Bob Neuwirth

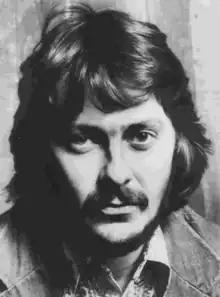

Robert John Neuwirth (June 20, 1939May 18, 2022) was an American folk singer, songwriter, record producer, and visual artist. He was noted for being the road manager and associate of Bob Dylan, as well as the co-writer of Janis Joplin's hit song "Mercedes Benz".